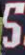
Number: 5